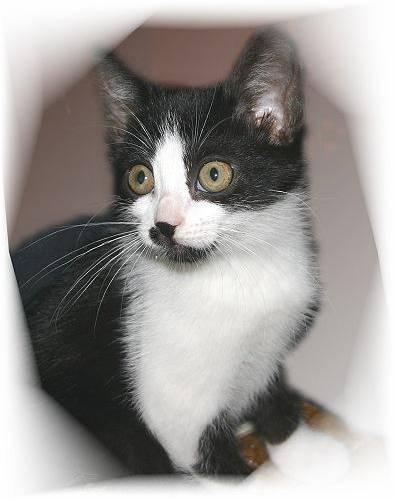
cat